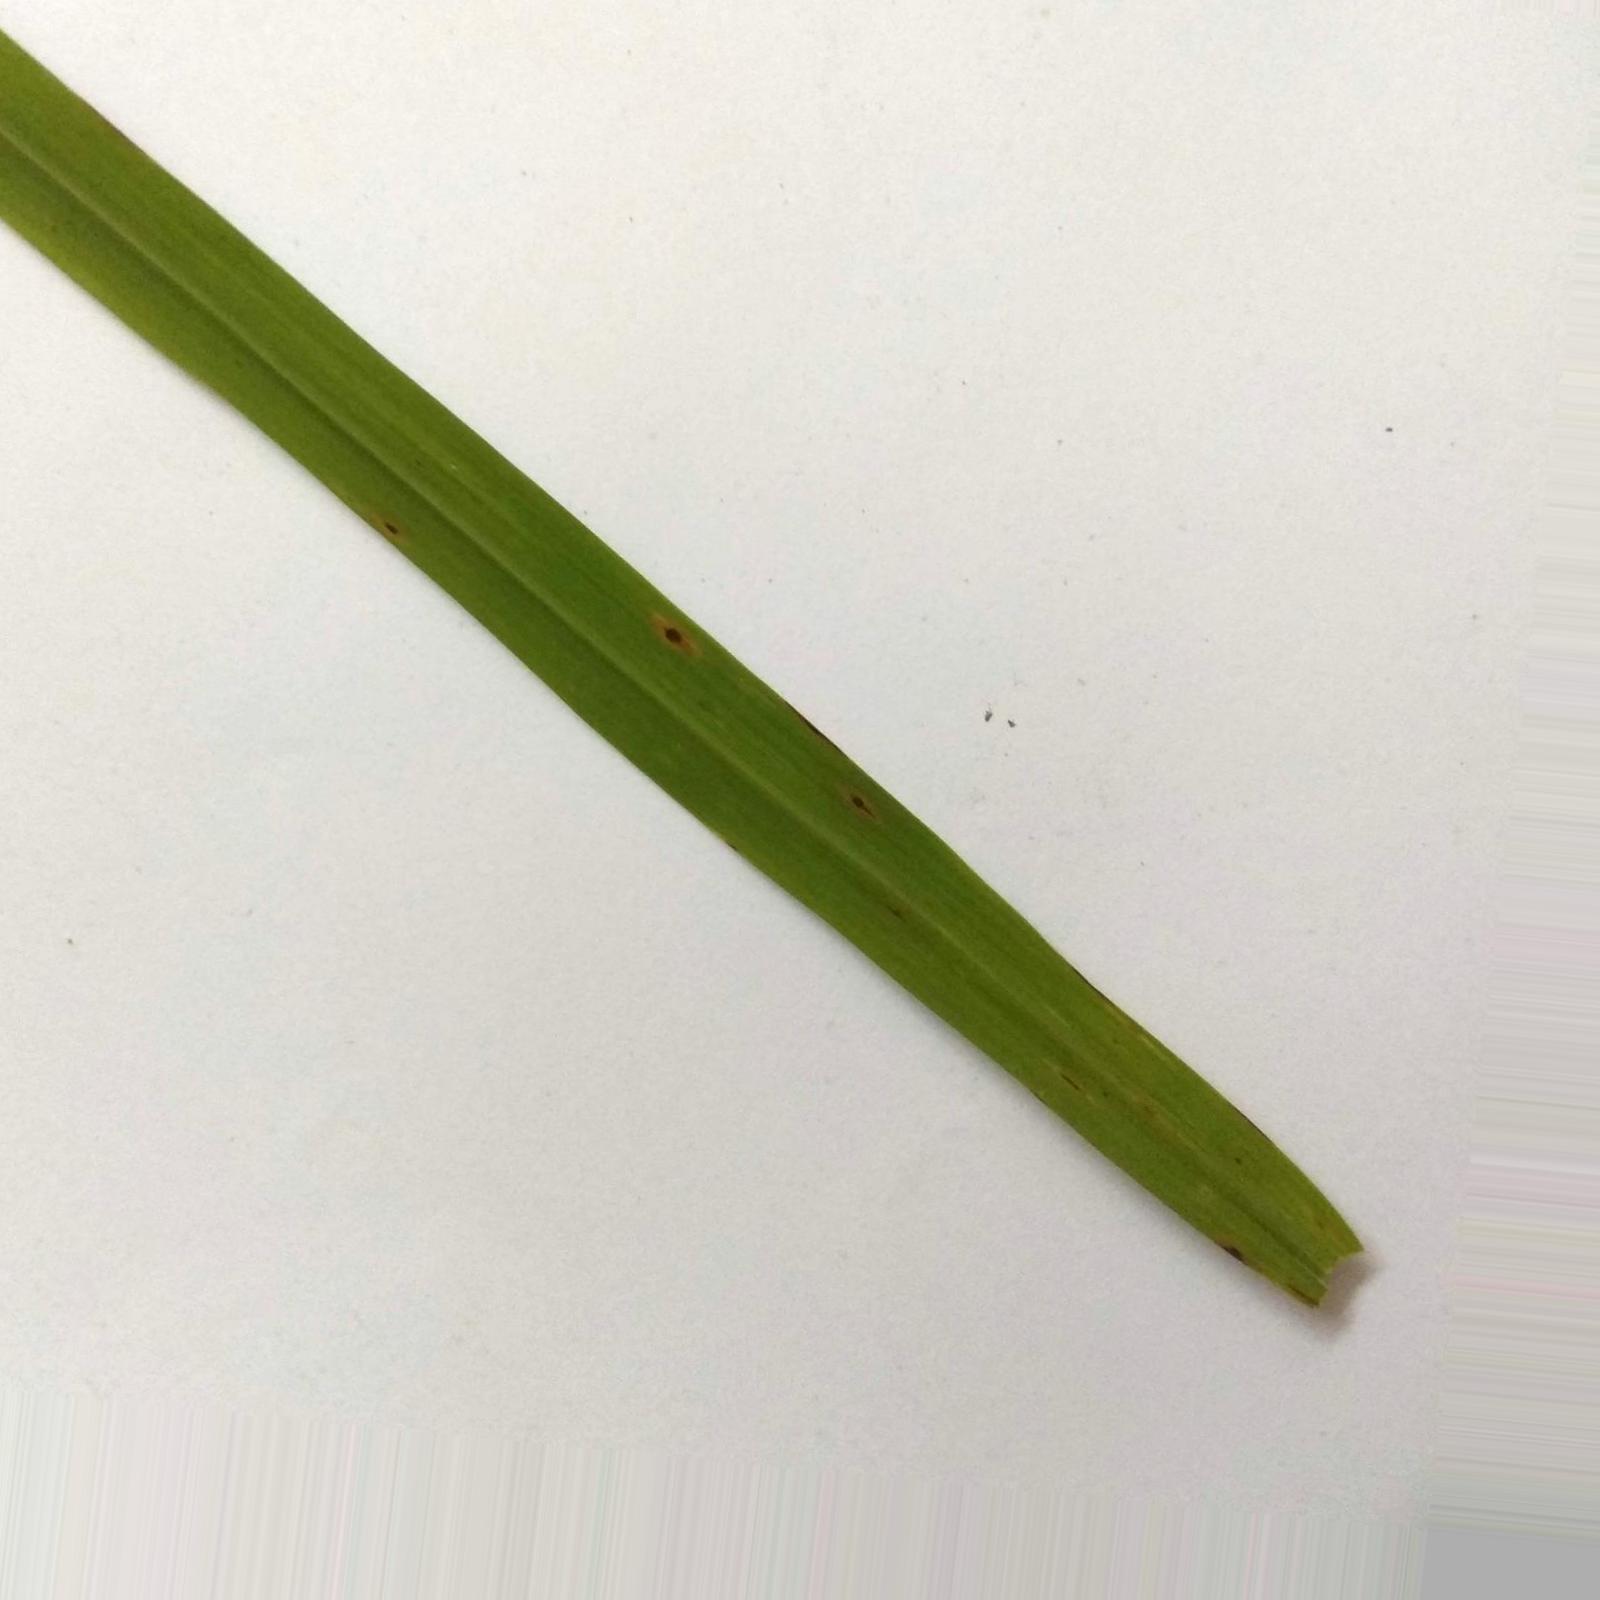
Nhãn: Bệnh Đốm Nâu ( Brown spot )